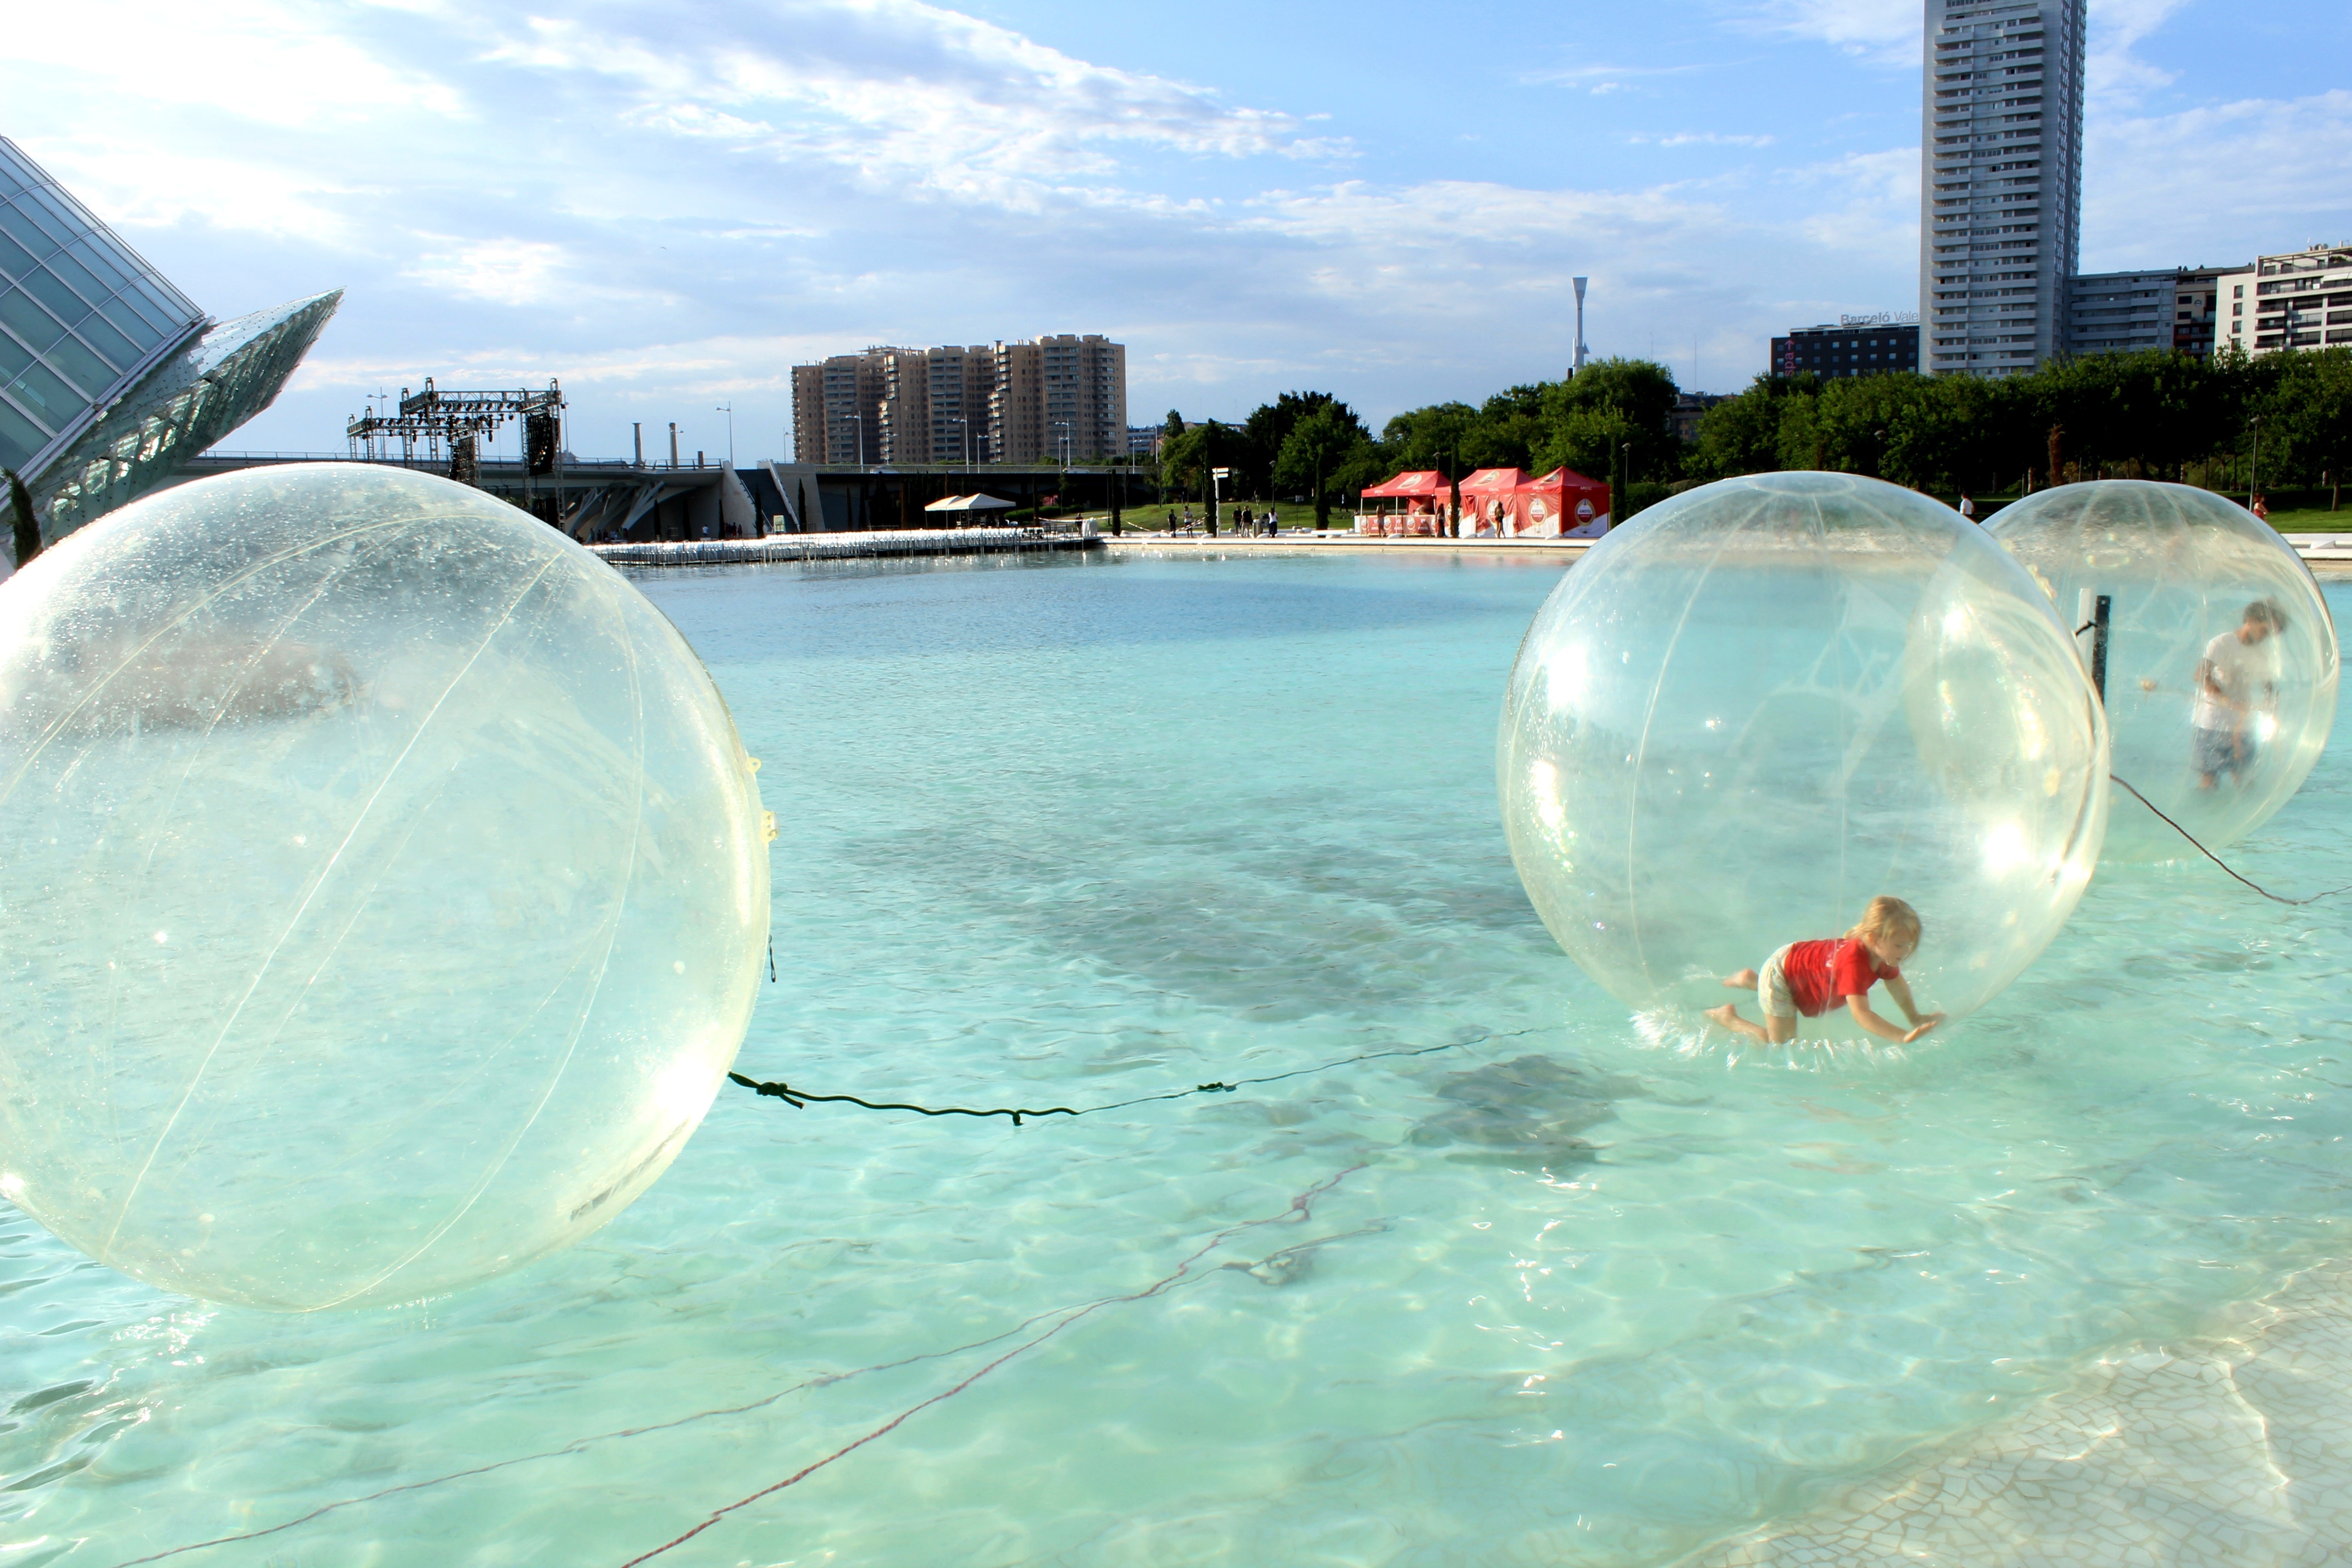
landscape, sea, water, architecture, girl, sun, game, lake, balloon, city, summer, recreation, walk, reflection, swimming pool, park, calm, happy, happiness, ball, composition, valencia, day, laguna, water park, inflatable, soledad, atmosphere of earth